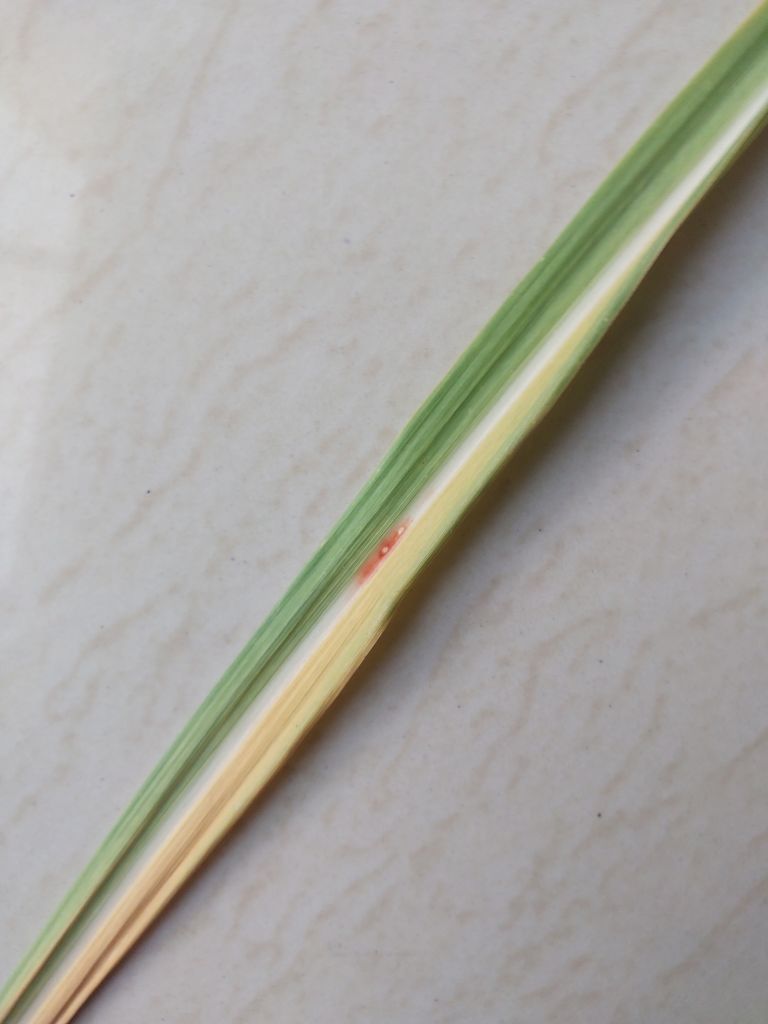
Label: Brown Spot